Edwin Frederick O'Brien

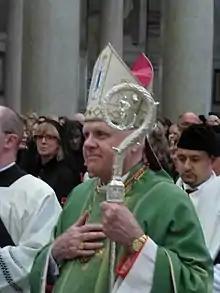
Cardinal Grand Master O'Brien, OESSH Pilgrimage, Rome, Italy (2013)

On August 17, 2011, after Cardinal John Foley reached the mandatory retirement age, Cardinal Tarcisio Bertone asked O'Brien during a visit to Rome if he would assume the position of pro-grand master. O'Brien accepted the position the next day and was appointed by Benedict XVI on August 29, 2011.